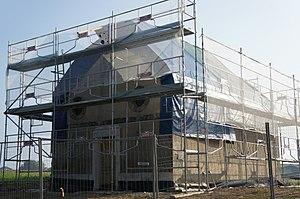
Octobre 2010 Travaux de la toiture
La chapelle de Poisu, autrefois appelée Notre Dame du Sacré-Cœur, est une chapelle catholique bâtie au XVIIᵉ siècle dans le hameau de Poisu à Moye dans le département de la Haute-Savoie et la région Auvergne-Rhône-Alpes.